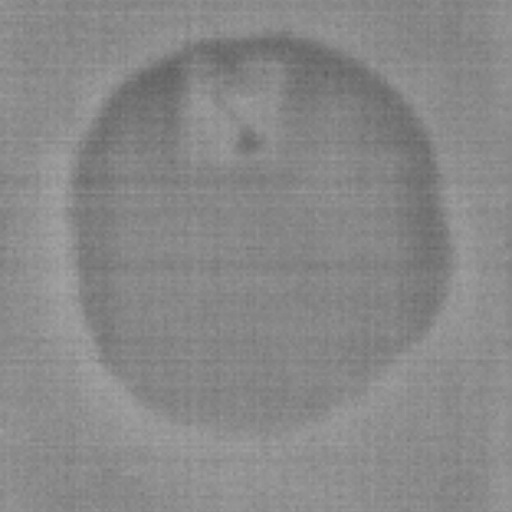
Label: No Defect